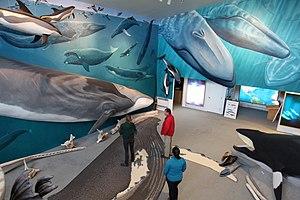
Musée de la station de recherche des îles Mingan (MICS pour ""Mingan Island Cetacean Study"" en anglais). C'est un organisme à but non lucratif, consacré à l'étude écologique des mammifères marins, situé à Longue-Pointe-de-Mingan, Québec / Canada."
Longue-Pointe-de-Mingan est une municipalité du Québec située dans la municipalité régionale de comté de la Minganie qui fait partie de la région de la Côte-Nord. Les gens de la région disent simplement Longue-Pointe.